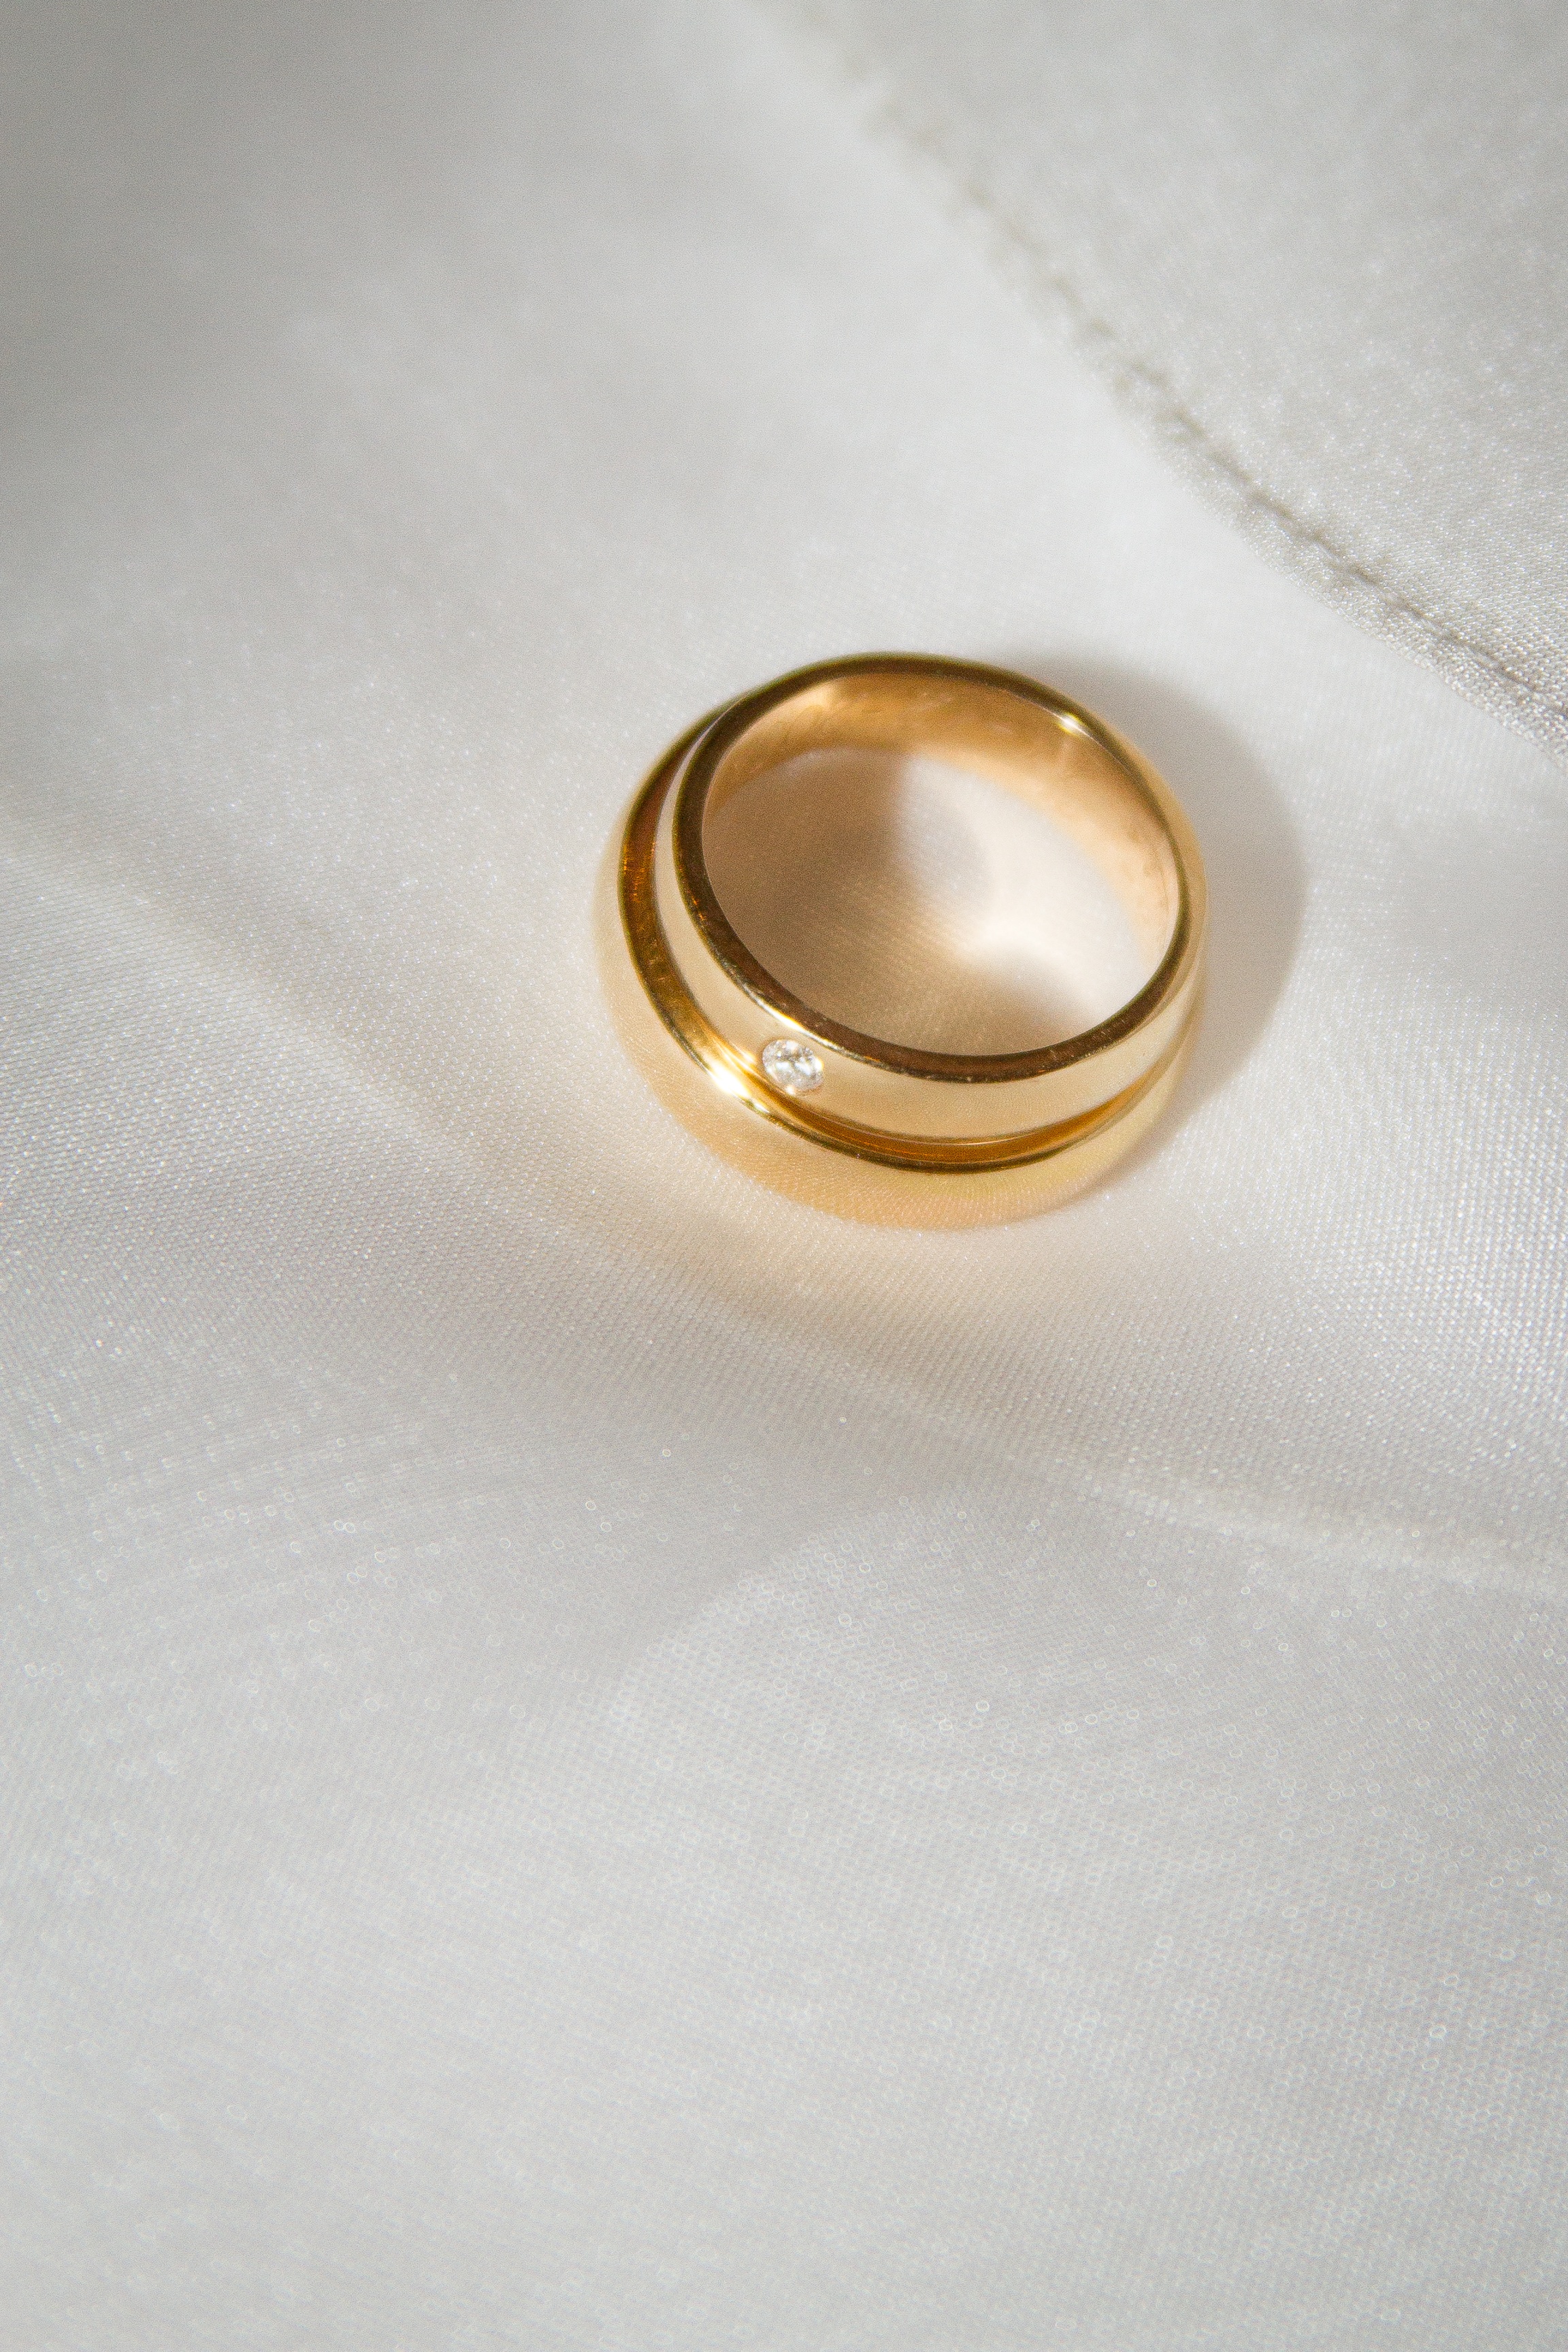
ring, metal, commitment, wedding, marriage, material, circle, wedding ring, jewellery, silver, rings, shape, gemstone, pact, locket, fashion accessory